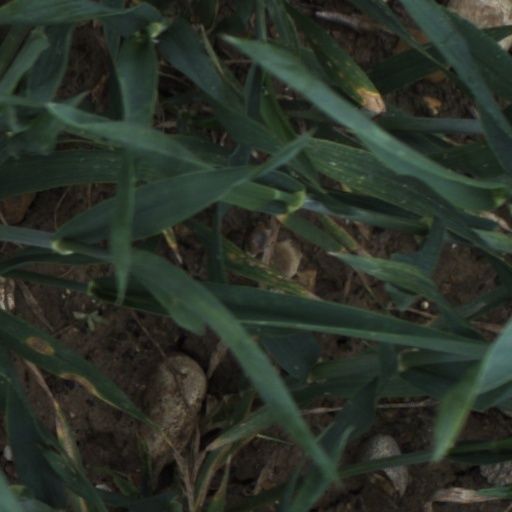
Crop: wheat